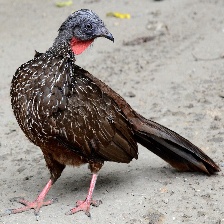
Species: BAND TAILED GUAN
Scientific name: PENELOPE ARGYROTIS